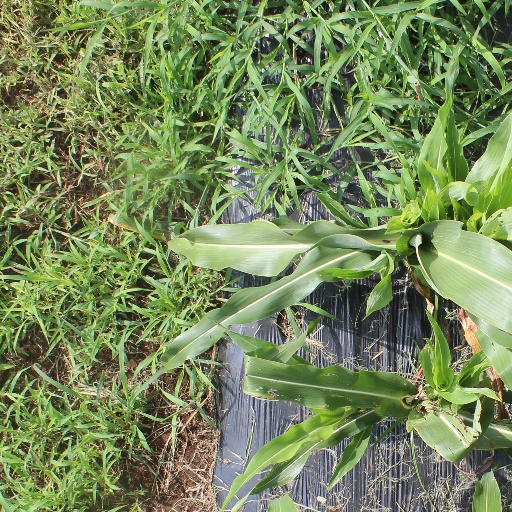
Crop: sorghum